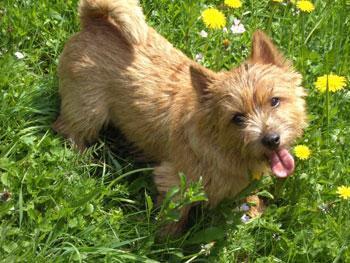
Norwich_terrier